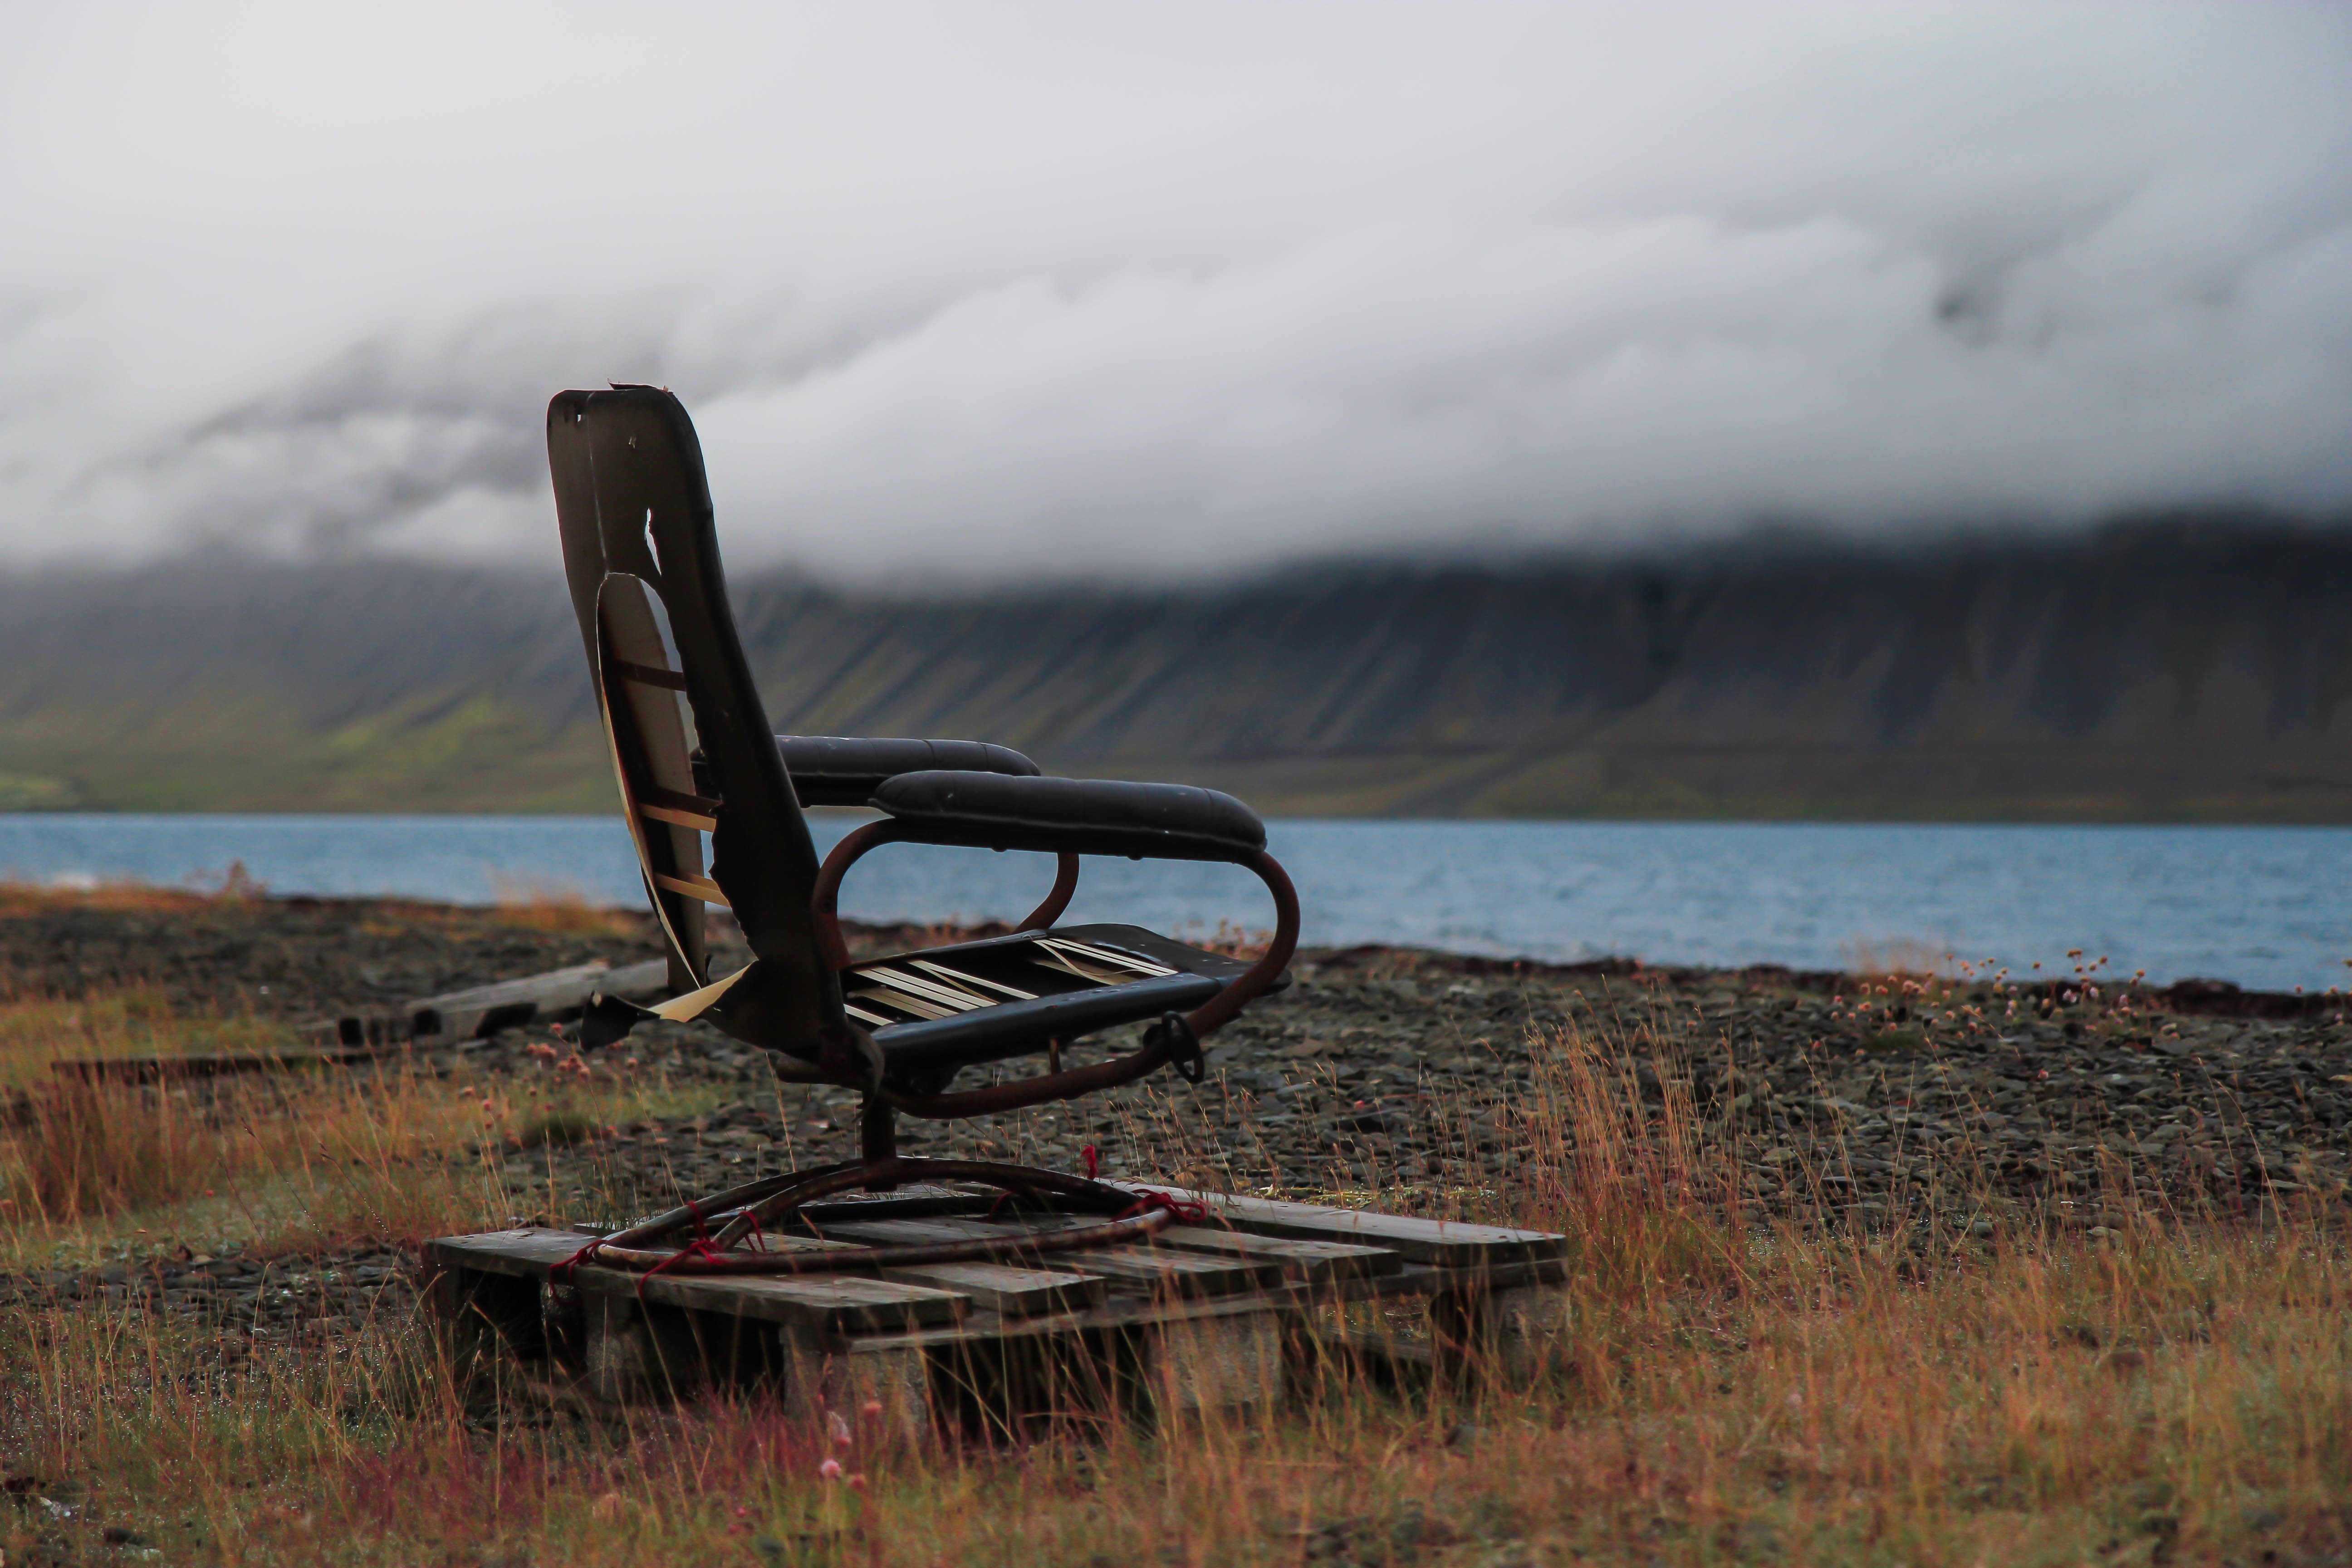
sea, coast, boat, morning, shore, lake, wind, reflection, vehicle